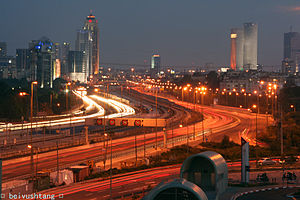
Transport i Israel
Ayalon Highway ved Tel Aviv
Transport i Israel er godt udviklet, og infrastrukturen bliver forløbende opgraderet for at imødekomme kravene til befolkningstilvæksten, politiske faktorer, Israels forsvar, turisme og øget trafik.